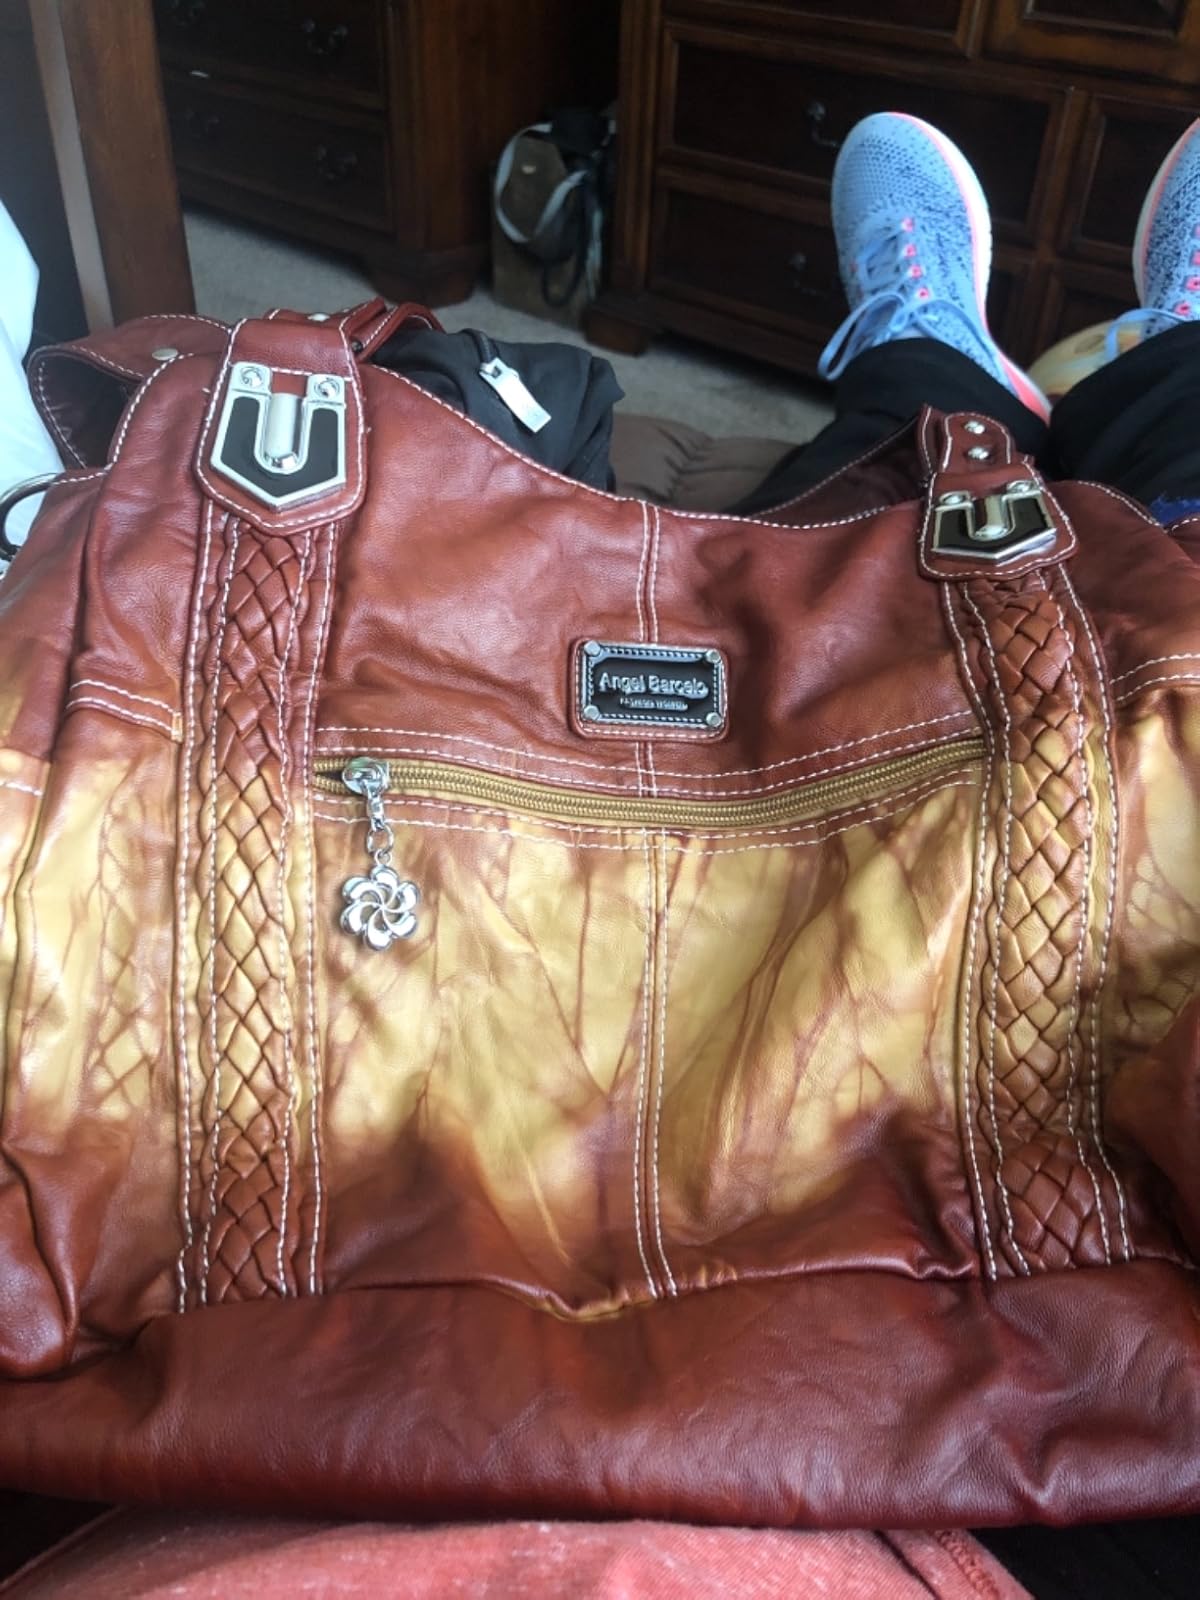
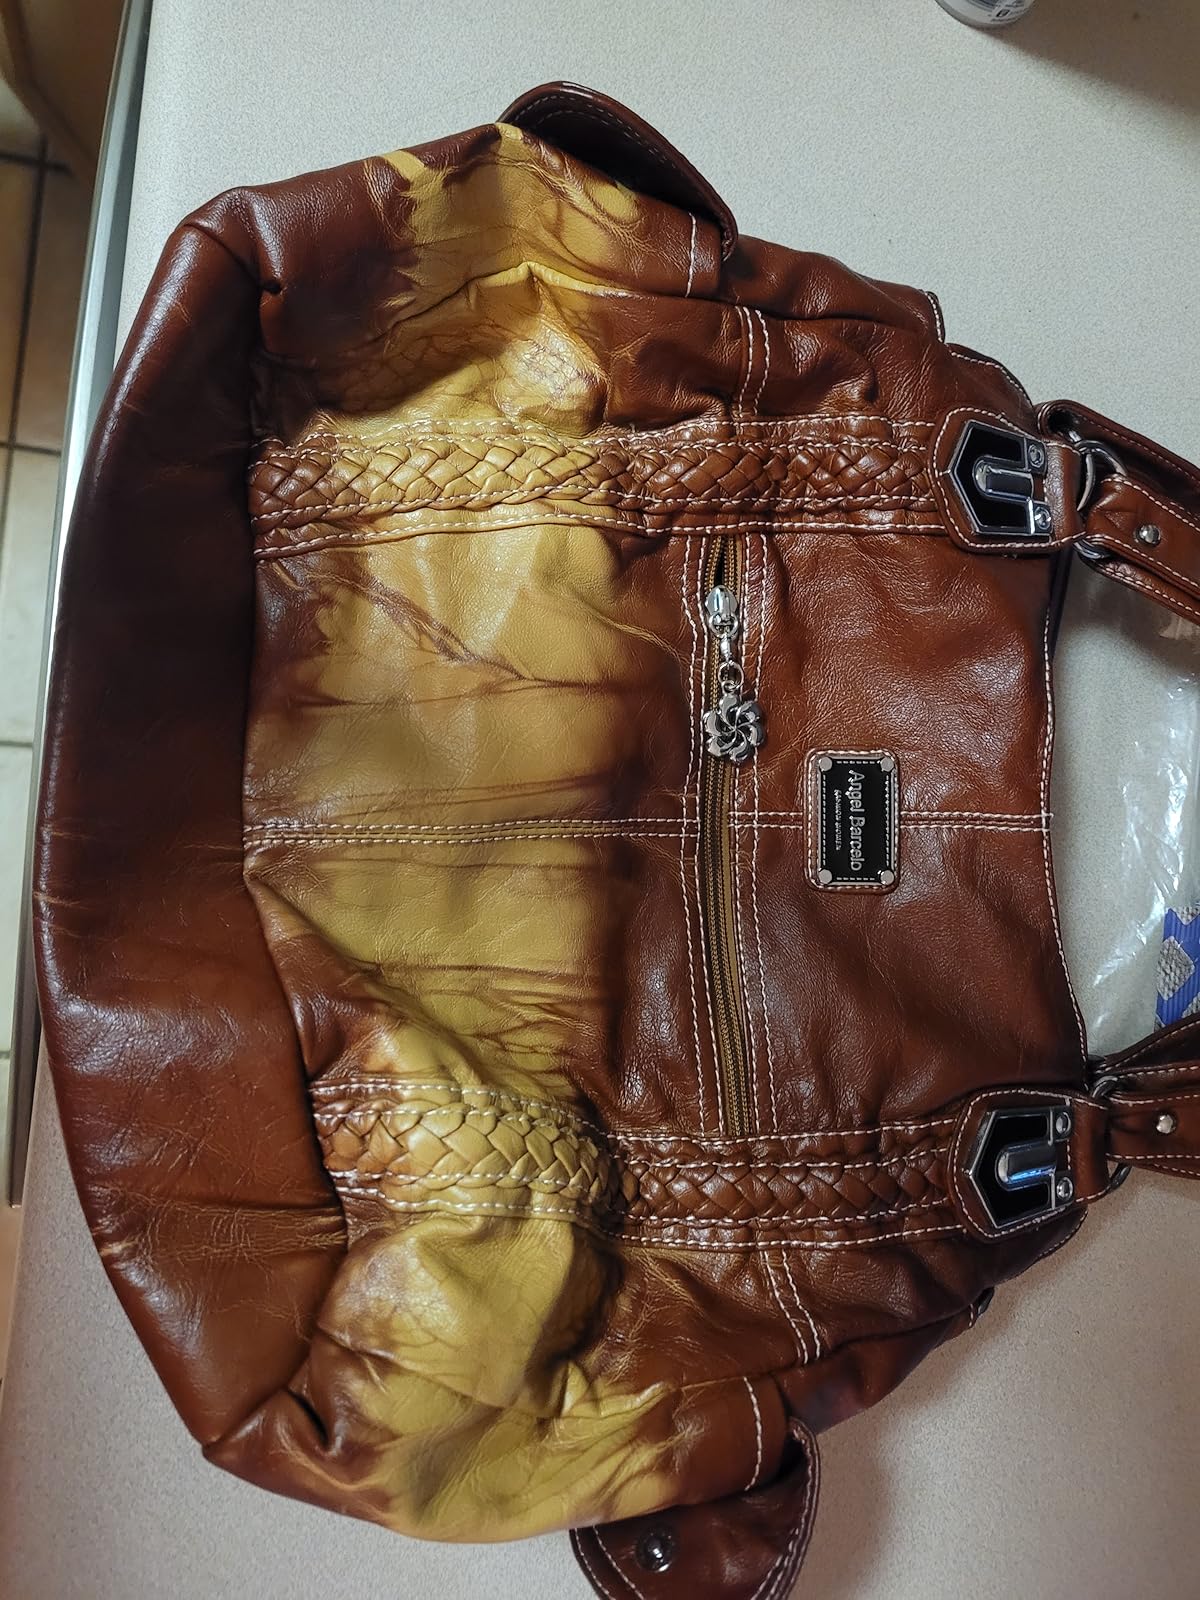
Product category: accessories_handbag
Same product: yes